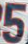
Number: 5